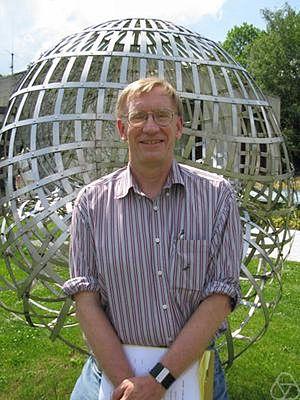
Gunnar Erik Carlsson est un mathématicien suédois spécialisé en topologie algébrique.